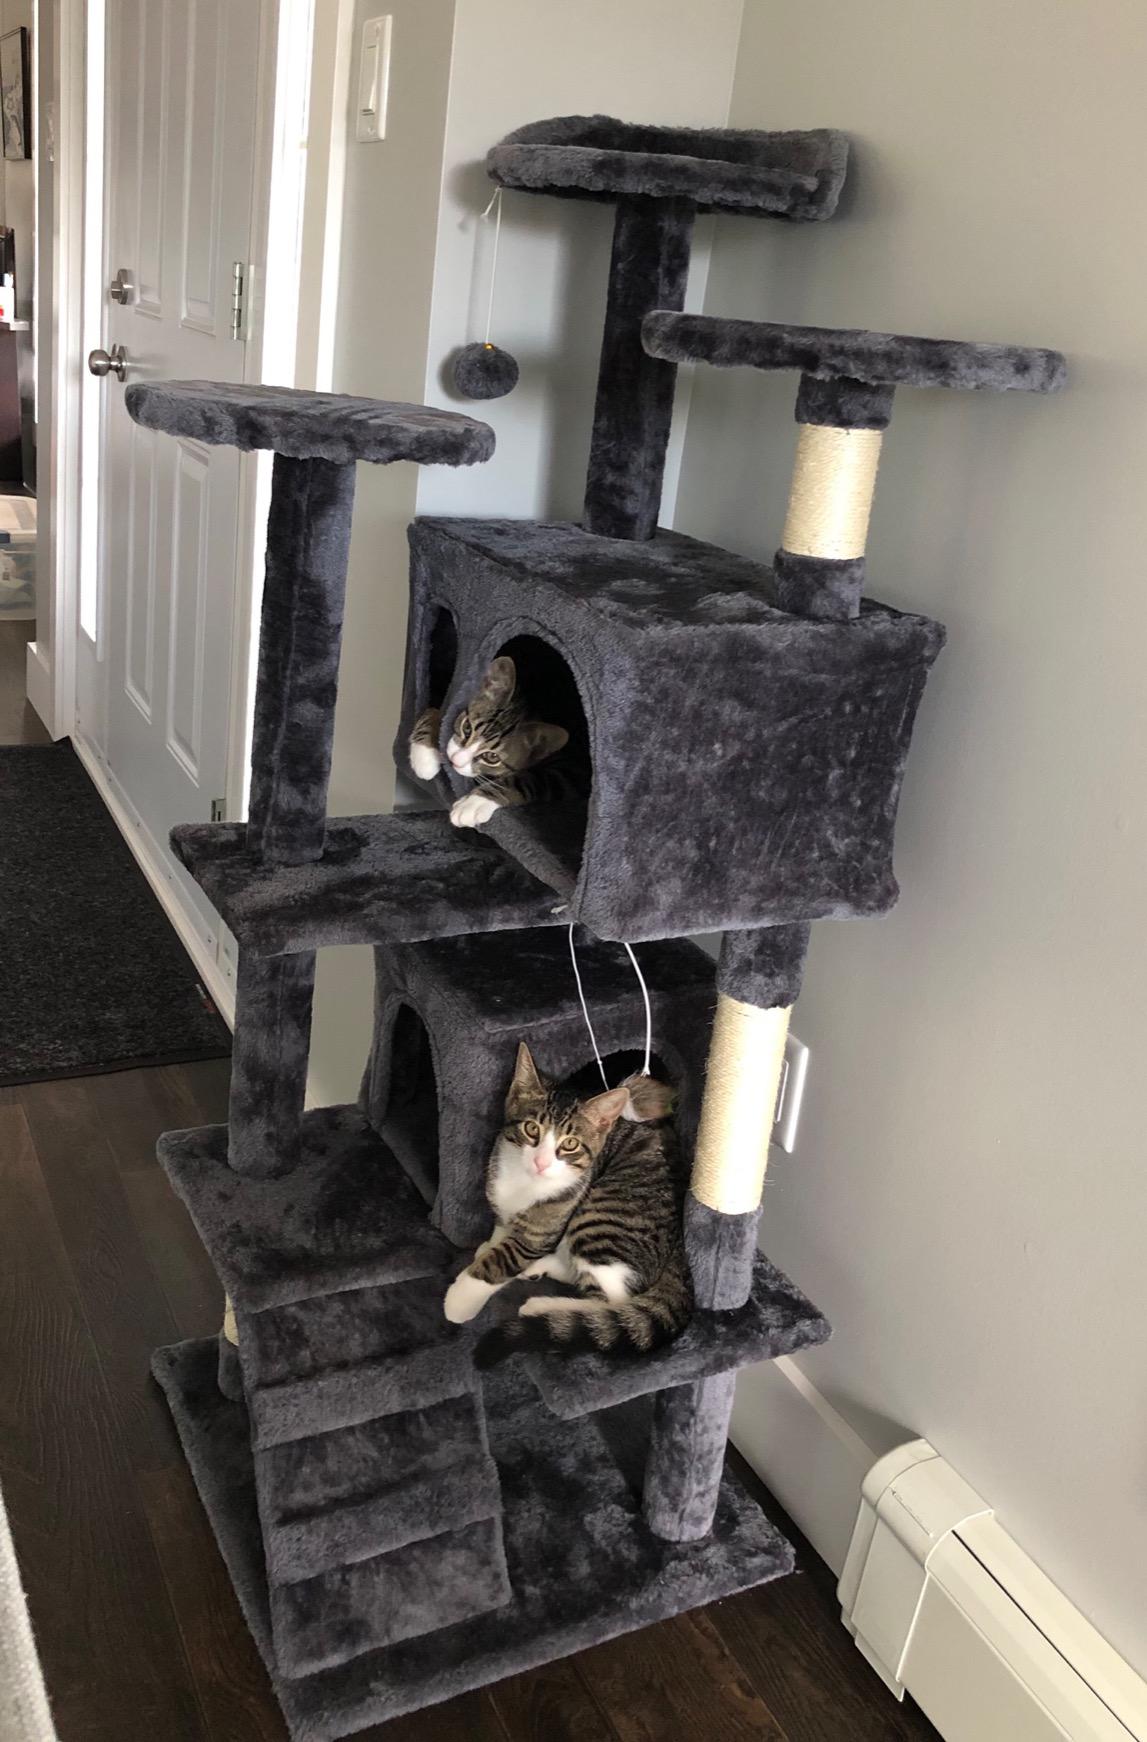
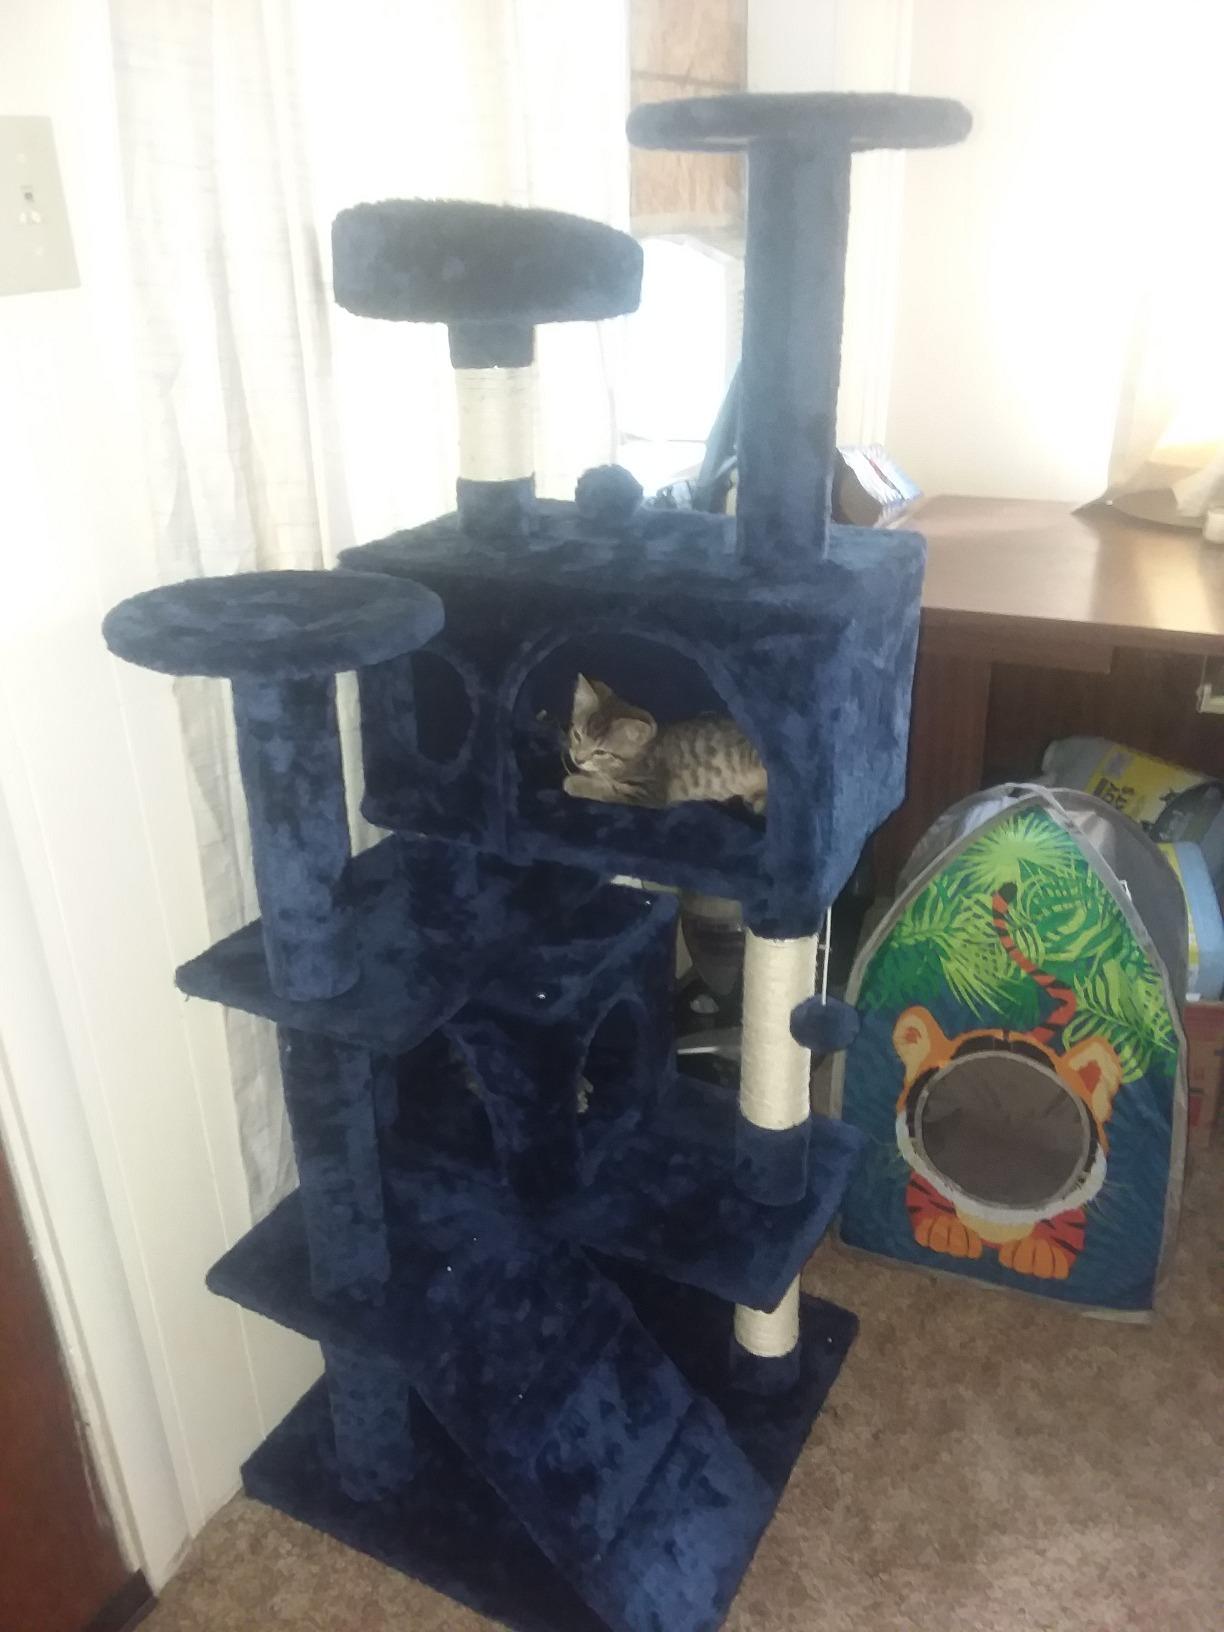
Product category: items_cat tree
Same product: no